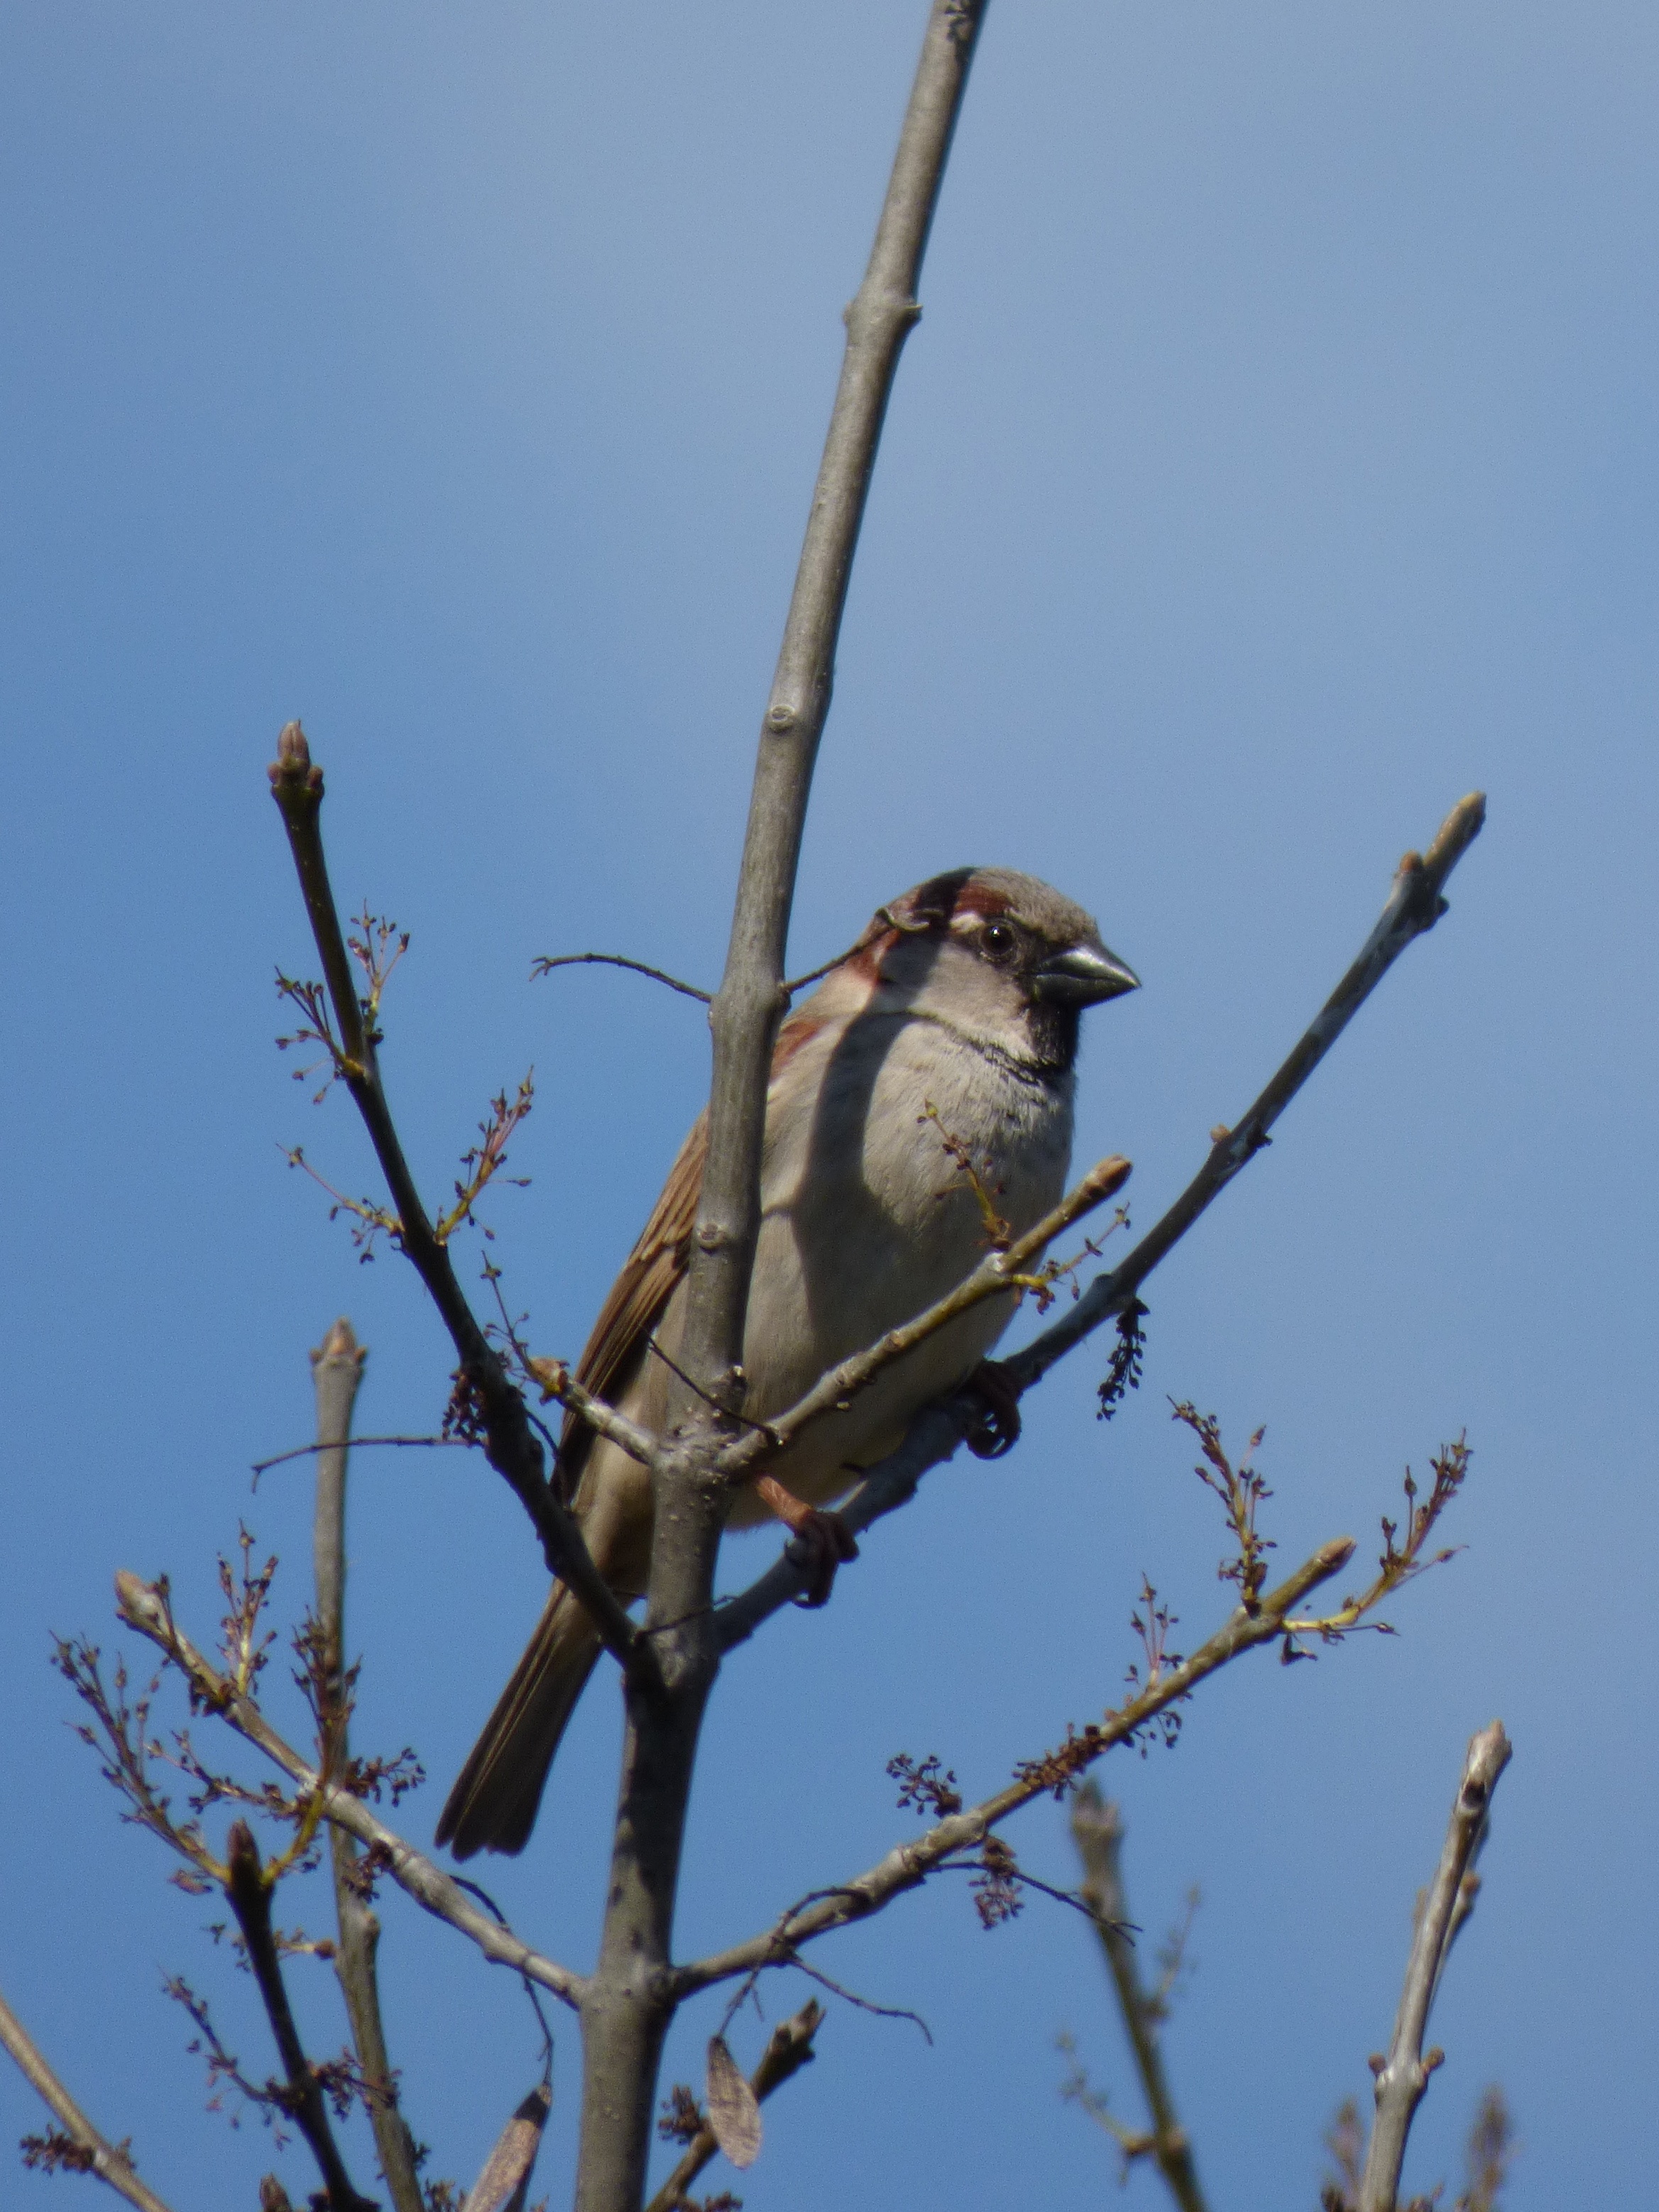
branch, bird, lookout, wildlife, fauna, branches, vertebrate, sparrow, perching bird, pardal